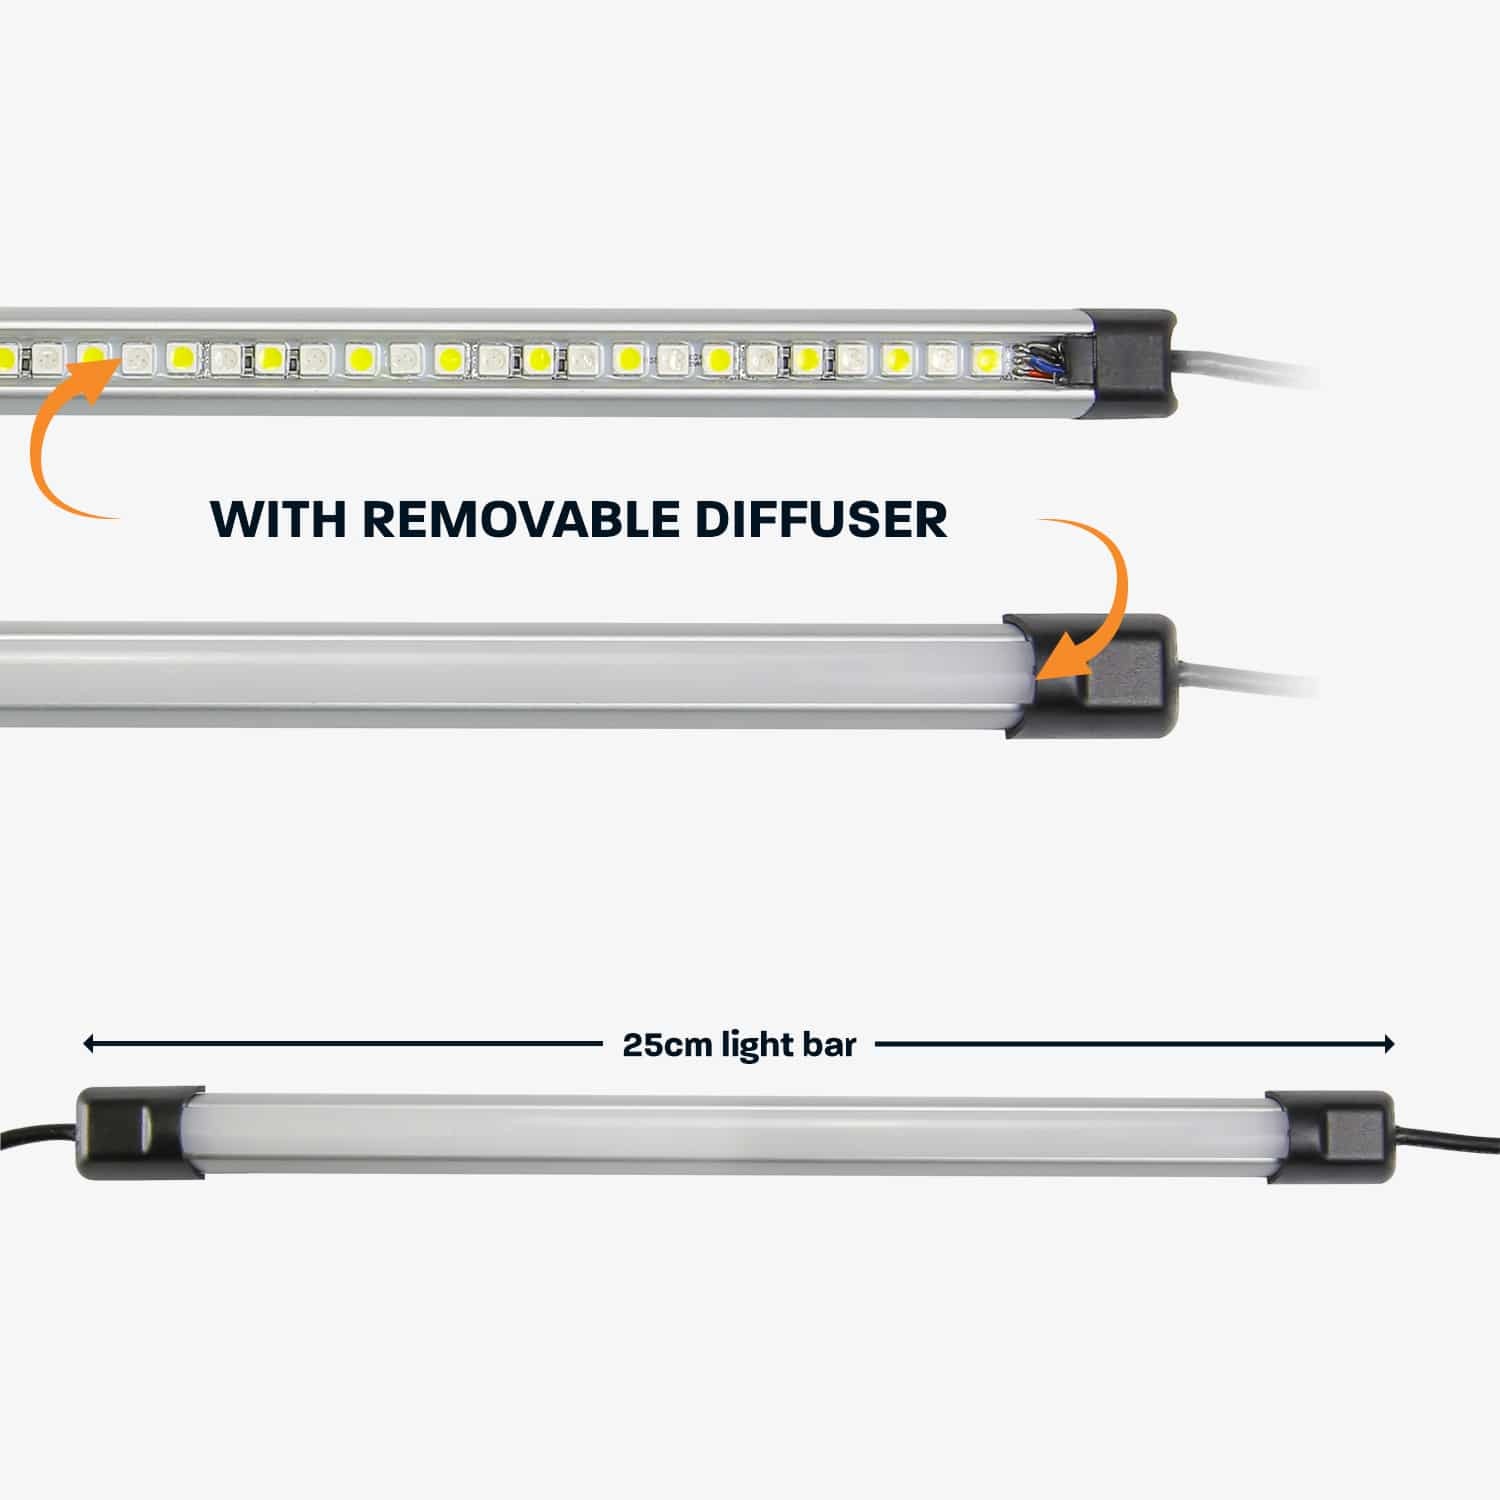
Hard Korr 10" (25cm) Orange/White LED Light Bar with Diffuser
This 25cm orange/white LED camping light bar is a perfect addition to your existing camp light setup. Its small size makes it perfect for lighting up small spaces where a 48cm or 100cm bar would produce too much light. OFTEN IMITATED, BUT NEVER DUPLICATED. The LED camp lights that Hard Korr Lighting invented are now seen across thousands of Australian campsites. In the years since we introduced them to the market, we’ve developed and released many innovations and improvements designed to make your camping experience comfortable and hassle-free, including orange/white technology, reinforced grommet ends, inbuilt magnets, removable pole clips and more. We’ve now taken the next leap forward in design and technology, making lighting your campsite even easier by addressing some of the key gripes campers had with previous LED lighting technology. Our exclusive diffusers, now included with all light bars, create a much wider, more pleasant light beam – no more LEDs shining in your eyes if you’re on the wrong angle! The light bar pole clips and dimmer pole clips make attachment to non-magnetic tent poles much easier. Additionally, flush mounting is now easier and looks better thanks to our wire-covering end caps and flush mount clips (flush mount clips sold separately). Please note: this product is designed as an add-on to your orange/white camp light kit. It requires an orange/white dimmer switch and either a cig lead or transformer to operate. WHAT’S NEW – AT A GLANCE SWITCHABLE FROM WHITE TO ORANGE LIGHT Drag the slider to see what happens when you switch our camping lights from their bright white setting over to bug-reducing orange. KEY FEATURES Inbuilt magnets in rear channel to assist with mounting Reinforced grommets to prevent wire breakage Minimal heat output, unlike gas lamps Low power consumption – can be left on all night without affecting your battery IP68 rating means the lights are completely waterproof (in fact they will run underwater) Heavy-duty, double insulated cables to prevent voltage drop, which results in brighter bars All cables come standard with waterproof locking DC connectors
Brand: Hard Korr
Category: Sporting Goods > Outdoor Recreation > Camping & Hiking > Camping Lights & Lanterns